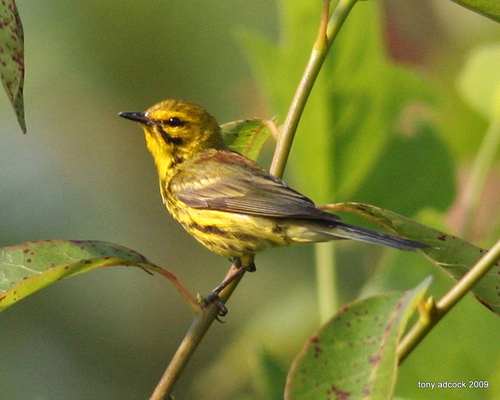
the bird is yellow and brown and the bill is small and brown.
a small yellow bird with gray wings and crown and a black beak.
this small yellow bird has a short, narrow beak and brown mottling.
mostly yellow bird with gray wings and brown back and black cheek patch.
this yellow bird has brown stripes throughout it's body with a small black bill and black eyes.
this bird is small with a yellow and black belly and grey and yellow wings.
this is a yellow bird with a grey wing and a small and pointed black beak.
this bird has wings that are grey and has a yellow bellya yellow bird with black striped wings, black bill and black feet.
this bird is yellow and gray in color, and has a black beak.
Species: Prairie Warbler